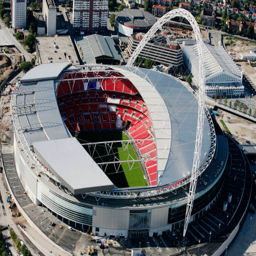
on the site the new national stadium nears final completion this aerial photo taken .